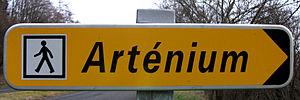
Panneau de signalisation de type D29 indiquant l'Arténium à Ceyrat (63). Placé au-dessus d'une poubelle située sur un délaissé de la RN 89.Le panneau utilise l'idéogramme ID34a créé par l'arrêté du 6 décembre 2011 (JO du 22) et est à fond jaune, Signaux Girod Auvergne 2011
Un idéogramme est, dans le domaine de la signalisation routière en France, une représentation symbolique normée pouvant compléter des indications de direction ou de localisation. Les idéogrammes sont codifiés ID et sont des pictogrammes placés devant les indications de destination à l'exception des indications d'agglomération.